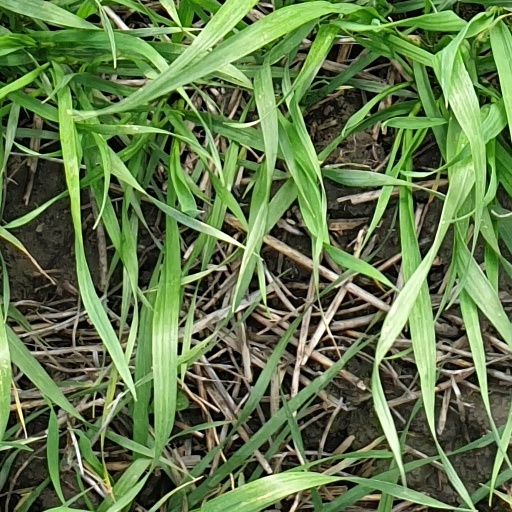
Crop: wheat